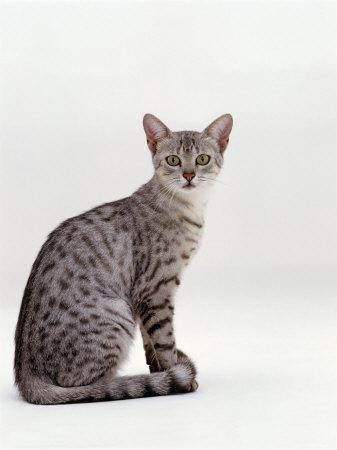
Egyptian Mau